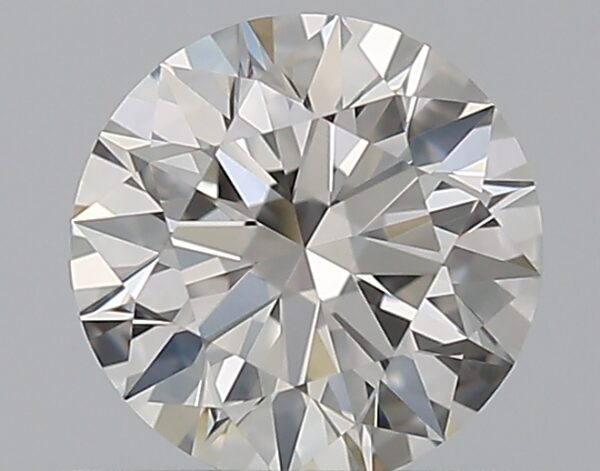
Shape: round
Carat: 0.52
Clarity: VS1
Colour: G
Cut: EX
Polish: EX
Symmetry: EX
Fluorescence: N
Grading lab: GIA
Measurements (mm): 5.15 x 5.17 x 3.18